Te Mata River

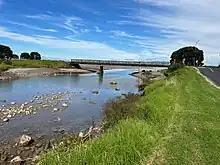
Te Mata River bridge was built about 1945

The Te Mata River is a river of the Coromandel Peninsula in New Zealand's North Island. It flows west to reach the Firth of Thames at the small settlement of Te Mata, south of Coromandel.